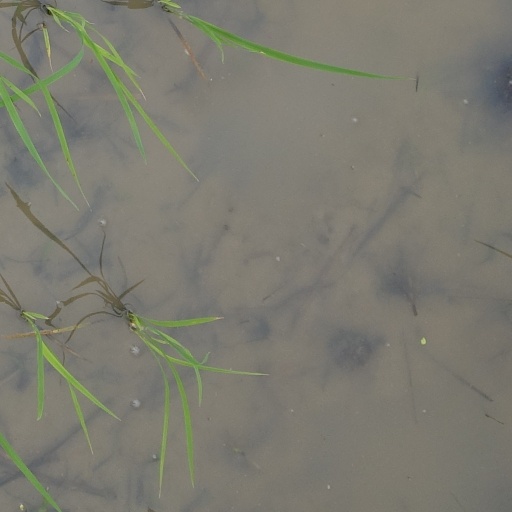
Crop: rice